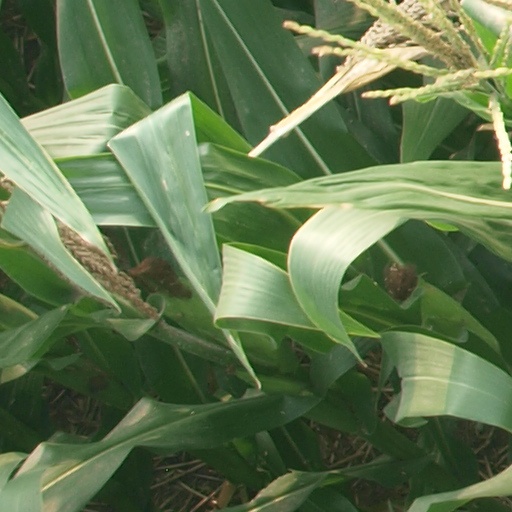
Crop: maize; corn